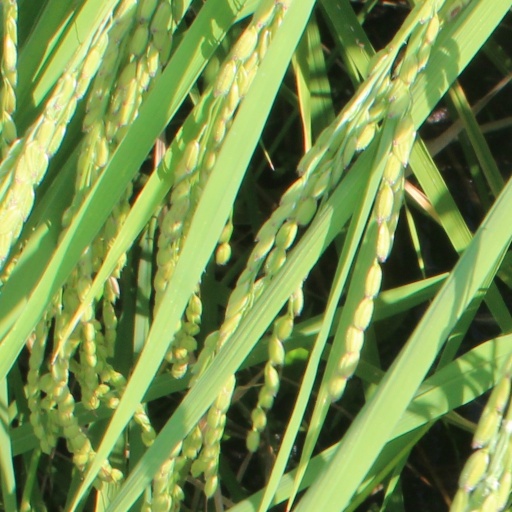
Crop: rice